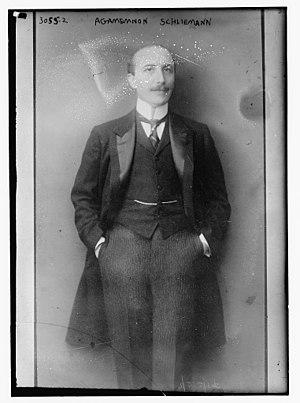
Agamemnon Schliemann est un homme politique et diplomate grec.